Lark Rise to Candleford

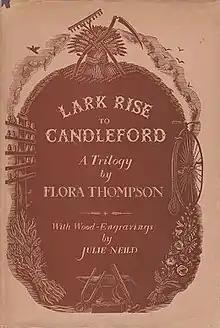
First edition cover

Lark Rise to Candleford is a trilogy of semi-autobiographical novels by Flora Thompson about the countryside of north-east Oxfordshire and Buckinghamshire, England, at the end of the 19th century. The stories were previously published separately as "Lark Rise" in 1939, "Over to Candleford" in 1941 and "Candleford Green" in 1943. They were first published together in 1945.